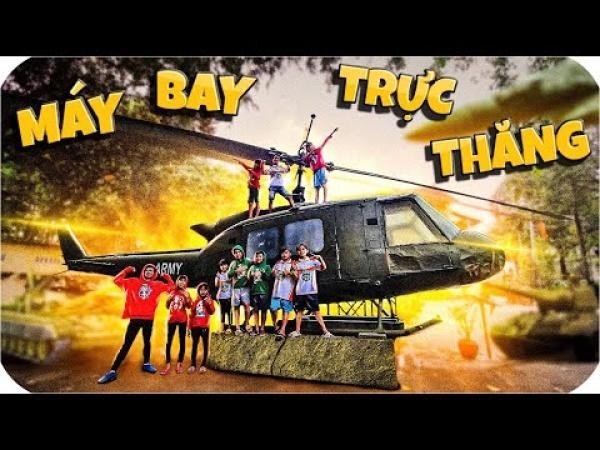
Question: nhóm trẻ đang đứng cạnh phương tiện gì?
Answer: nhóm trẻ đang đứng cạnh một chiếc trực thăng